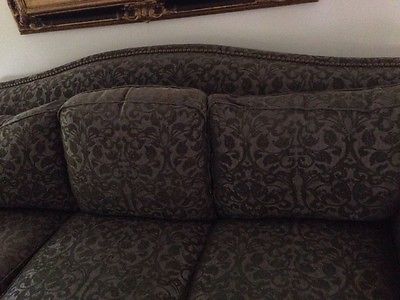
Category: sofa